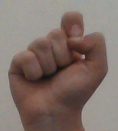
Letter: fa